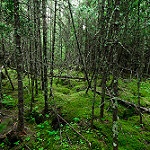
Label: forest